President of Singapore

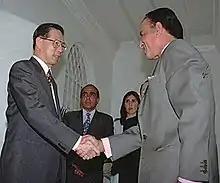
President Ong Teng Cheong received by Carlos Menem.

The Parliament of Singapore is required to provide a civil list for the maintenance of the president, and it does so by way of the Civil List and Gratuity Act. With effect from 17 February 2012, the sum under Class I of the list, which includes the president's personal pay ($1,568,900, known by the British term the "privy purse"), an entertainment allowance ($73,000) and an allowance for an acting president ($4,500), is $1,646,400. The privy purse was reduced from $4,267,500 after the president accepted the Ministerial Salaries Review Committee's recommendations on the matter.